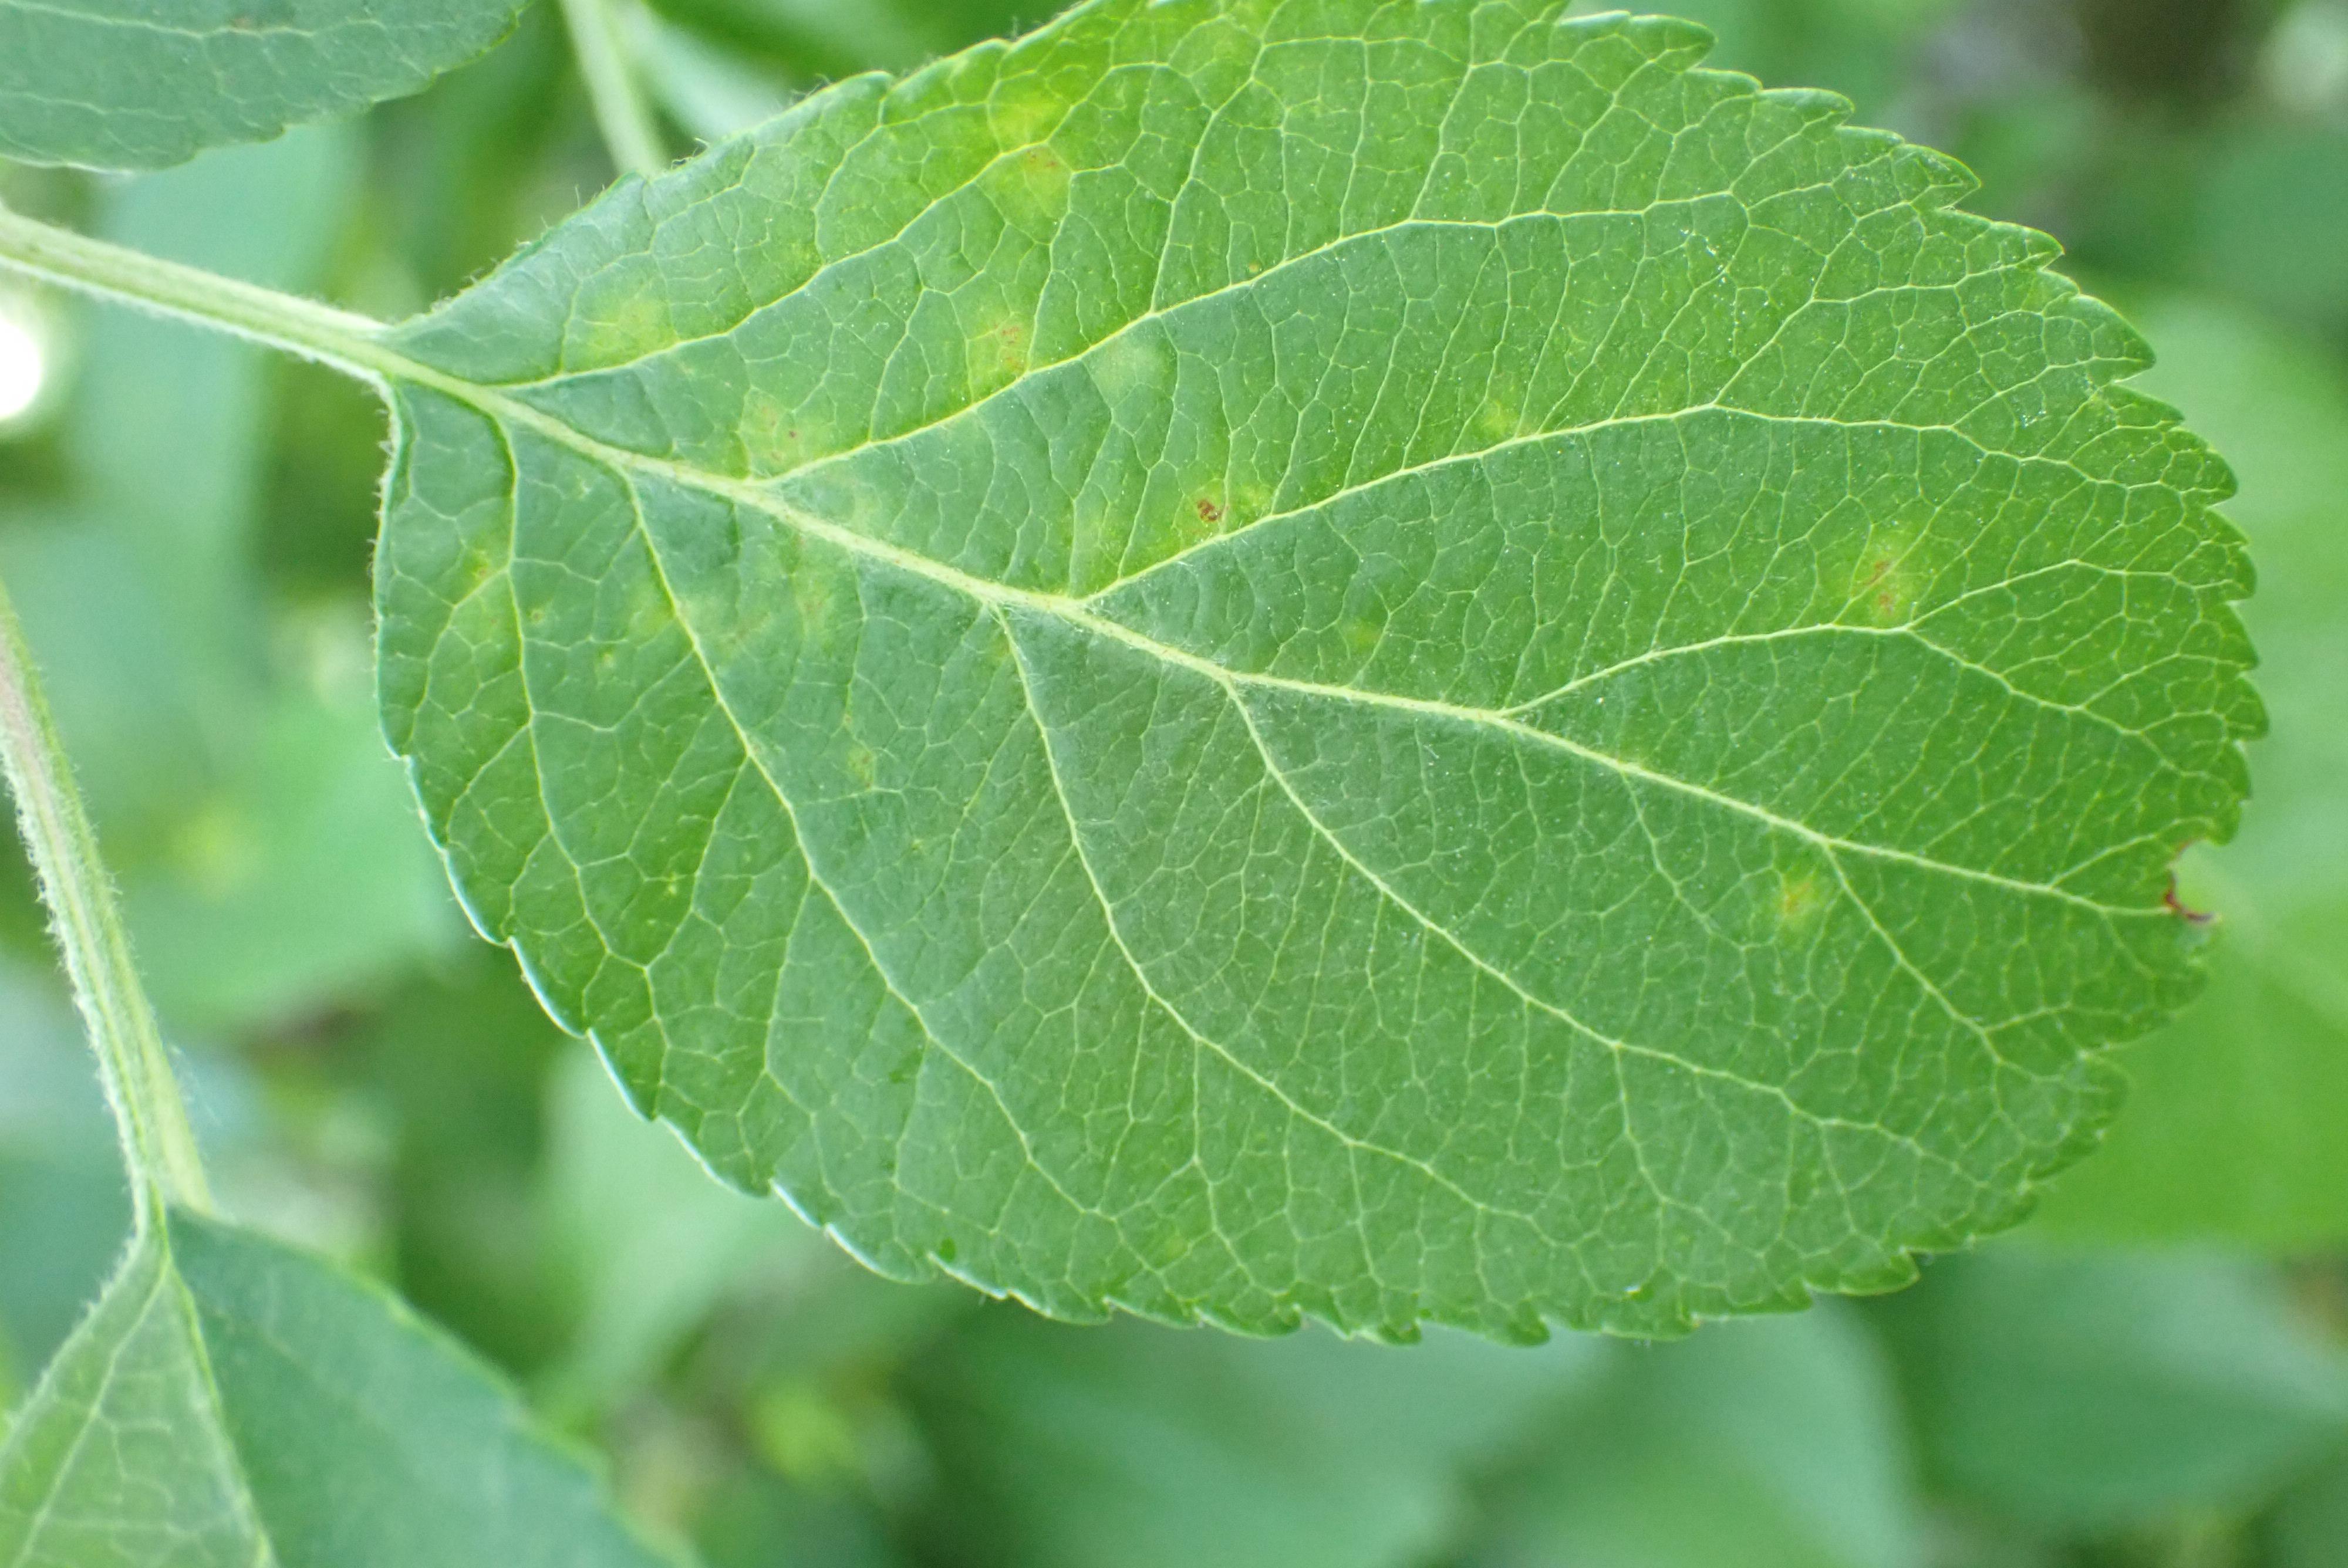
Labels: scab